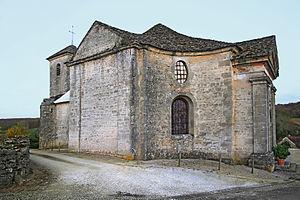
Église Saint-Barthelémy de Poncey-sur-l'Ignon
L'église Saint-Barthélémy est une église catholique située à Poncey-sur-l'Ignon, en France.
Poncey-sur-l'Ignon est une commune française située dans le département de la Côte-d'Or en région Bourgogne-Franche-Comté.